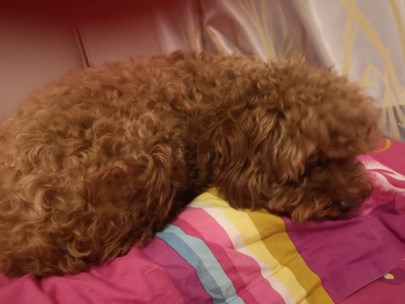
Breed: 7449-n000128-teddy